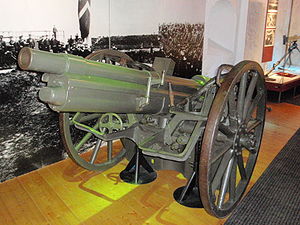
Rustkammeret / Galleri
Rustkammeret er et militærhistorisk museum i Trondheim, Norge. Det ligger i Ærkebispegården ved siden af Nidarosdomen og har fokus på hærens og hjemmeværnets historie i Trøndelag, men udstiller militærhistorie fra vikingetiden, op igennem middelalderen og frem til den tyske besættelse af Norge under 2. verdenskrig.